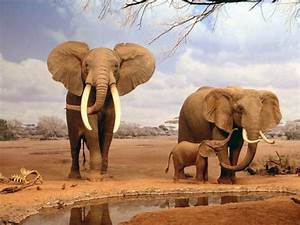
Label: elephant